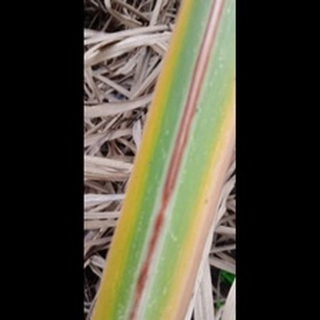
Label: sugarcane_red_rot